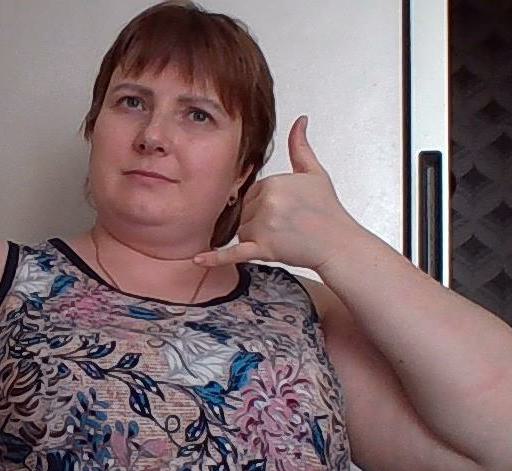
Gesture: call